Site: brandenburg
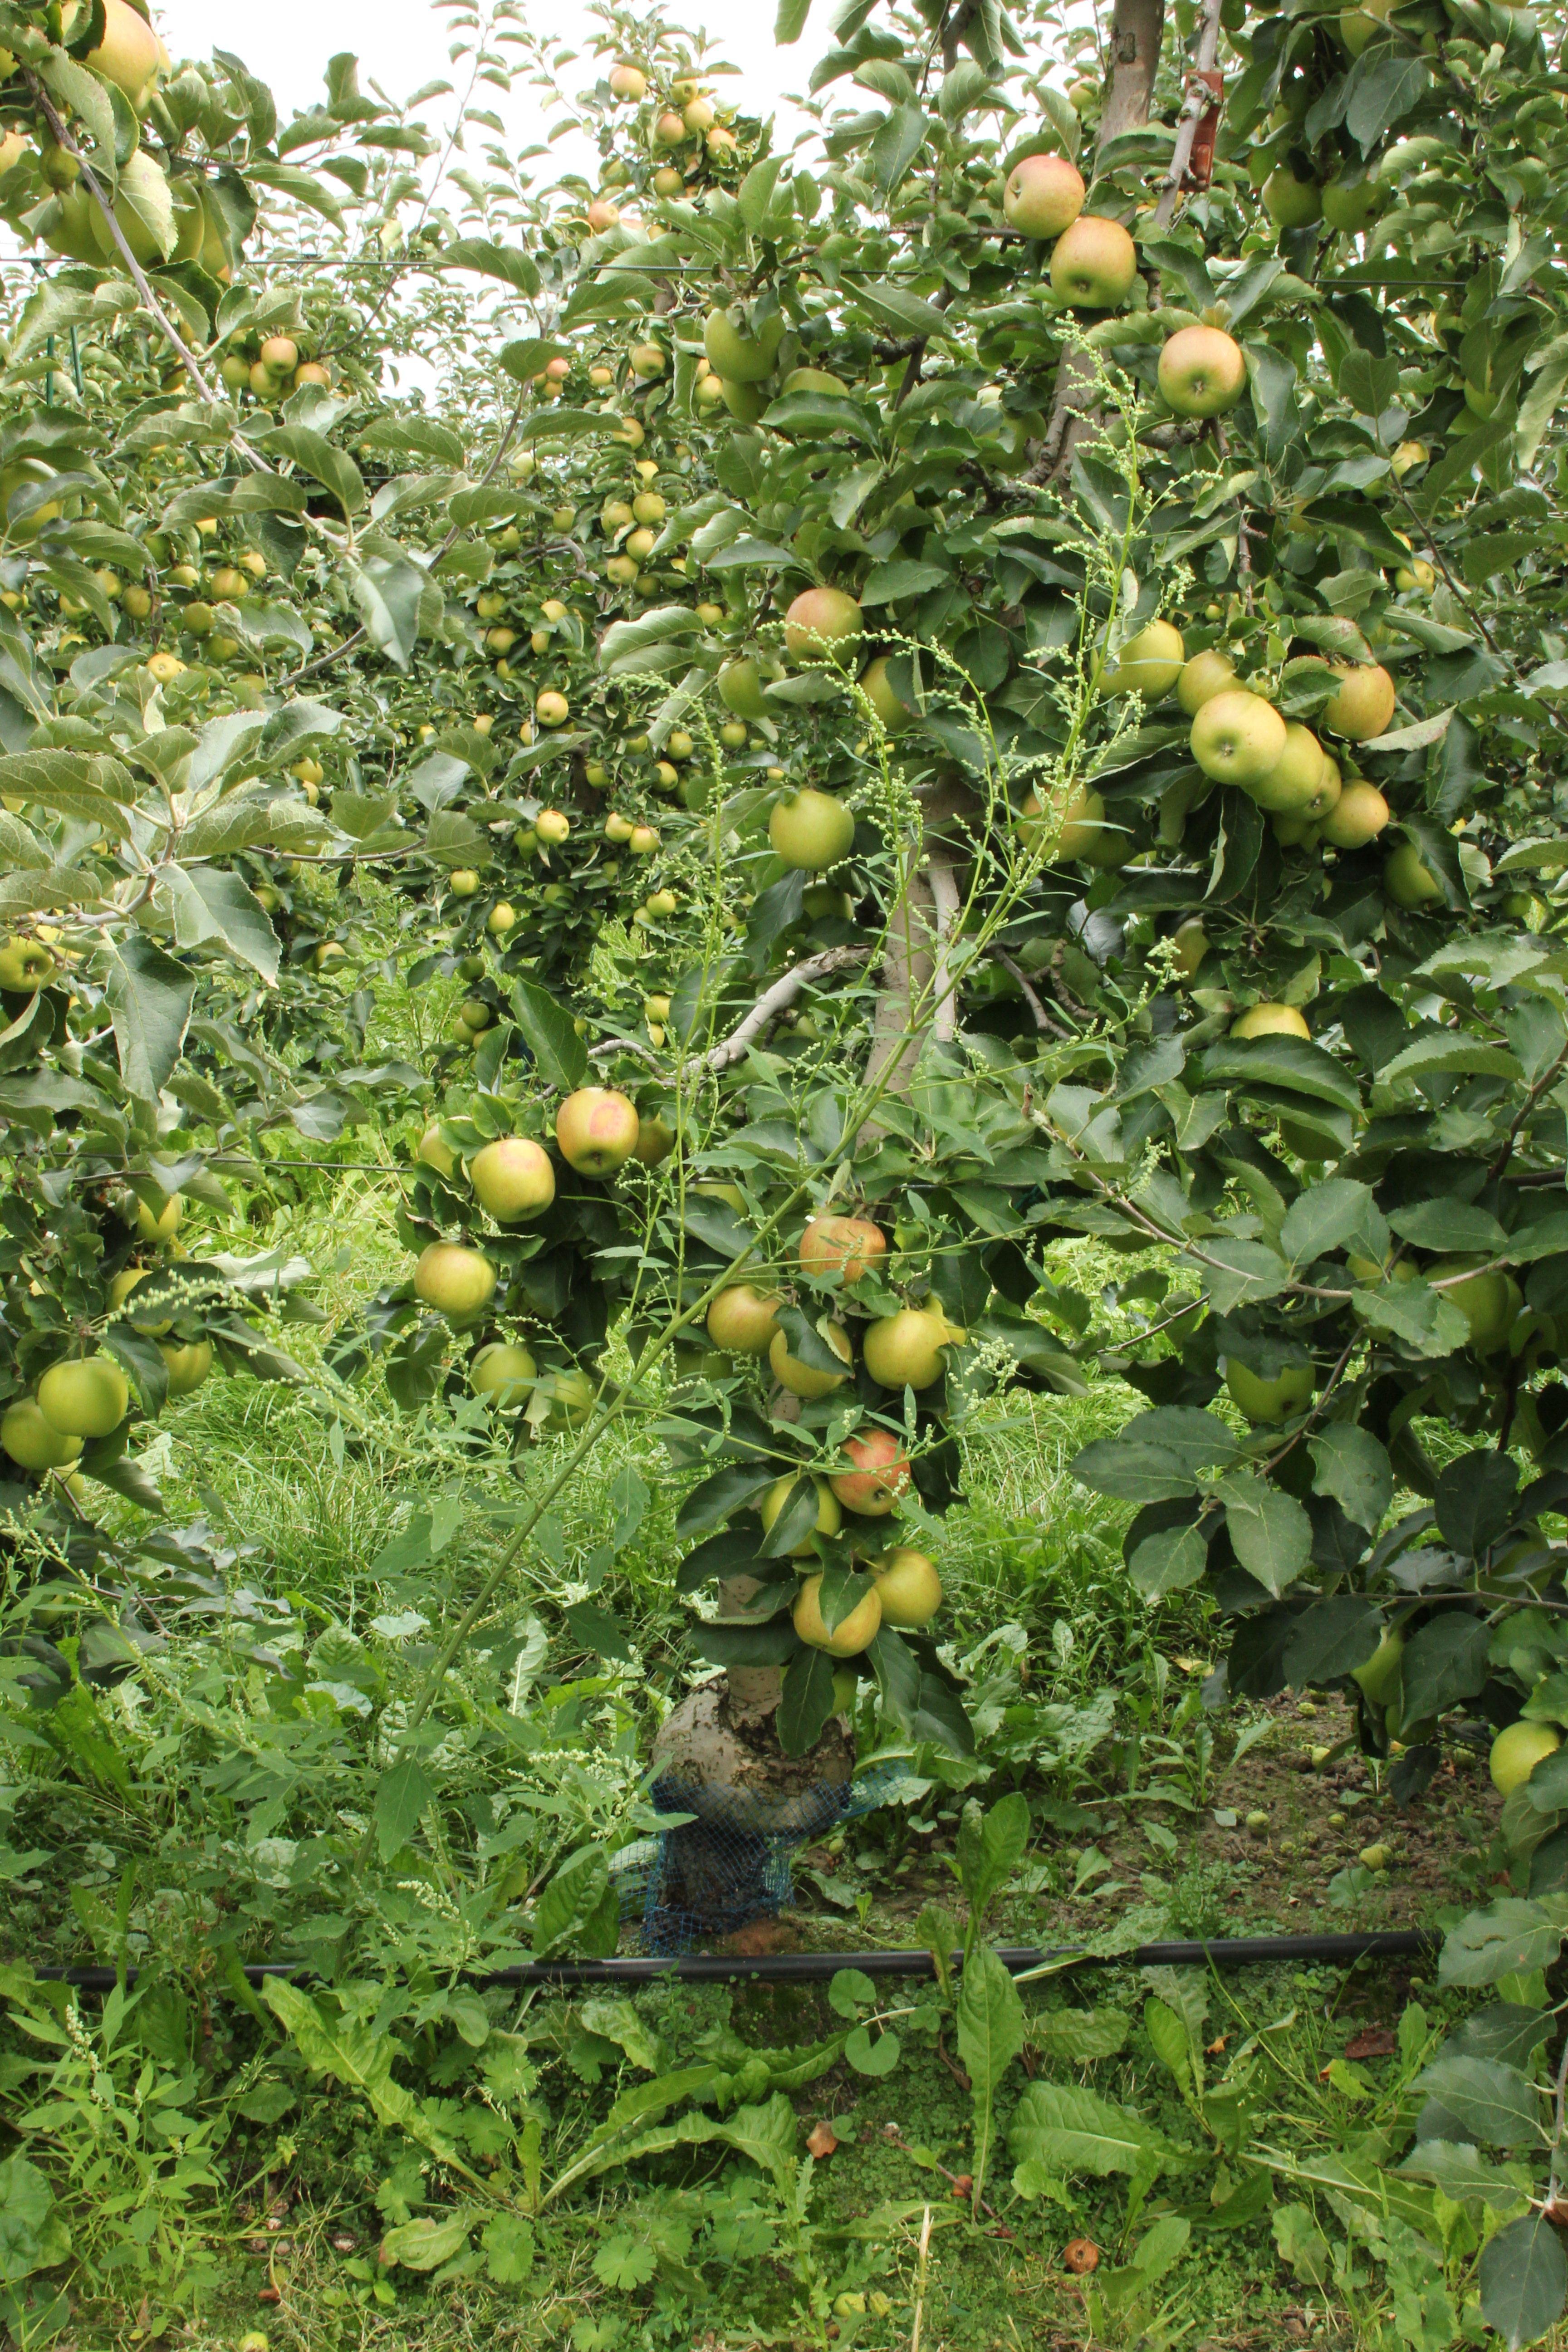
Growth stage (BBCH 87): Maturity of fruit and seed